Knocknagow

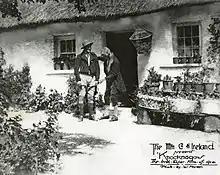
Still from the 1918 silent film written by Ellen Sullivan.

A 1918 silent film adaptation was written by Ellen Sullivan.